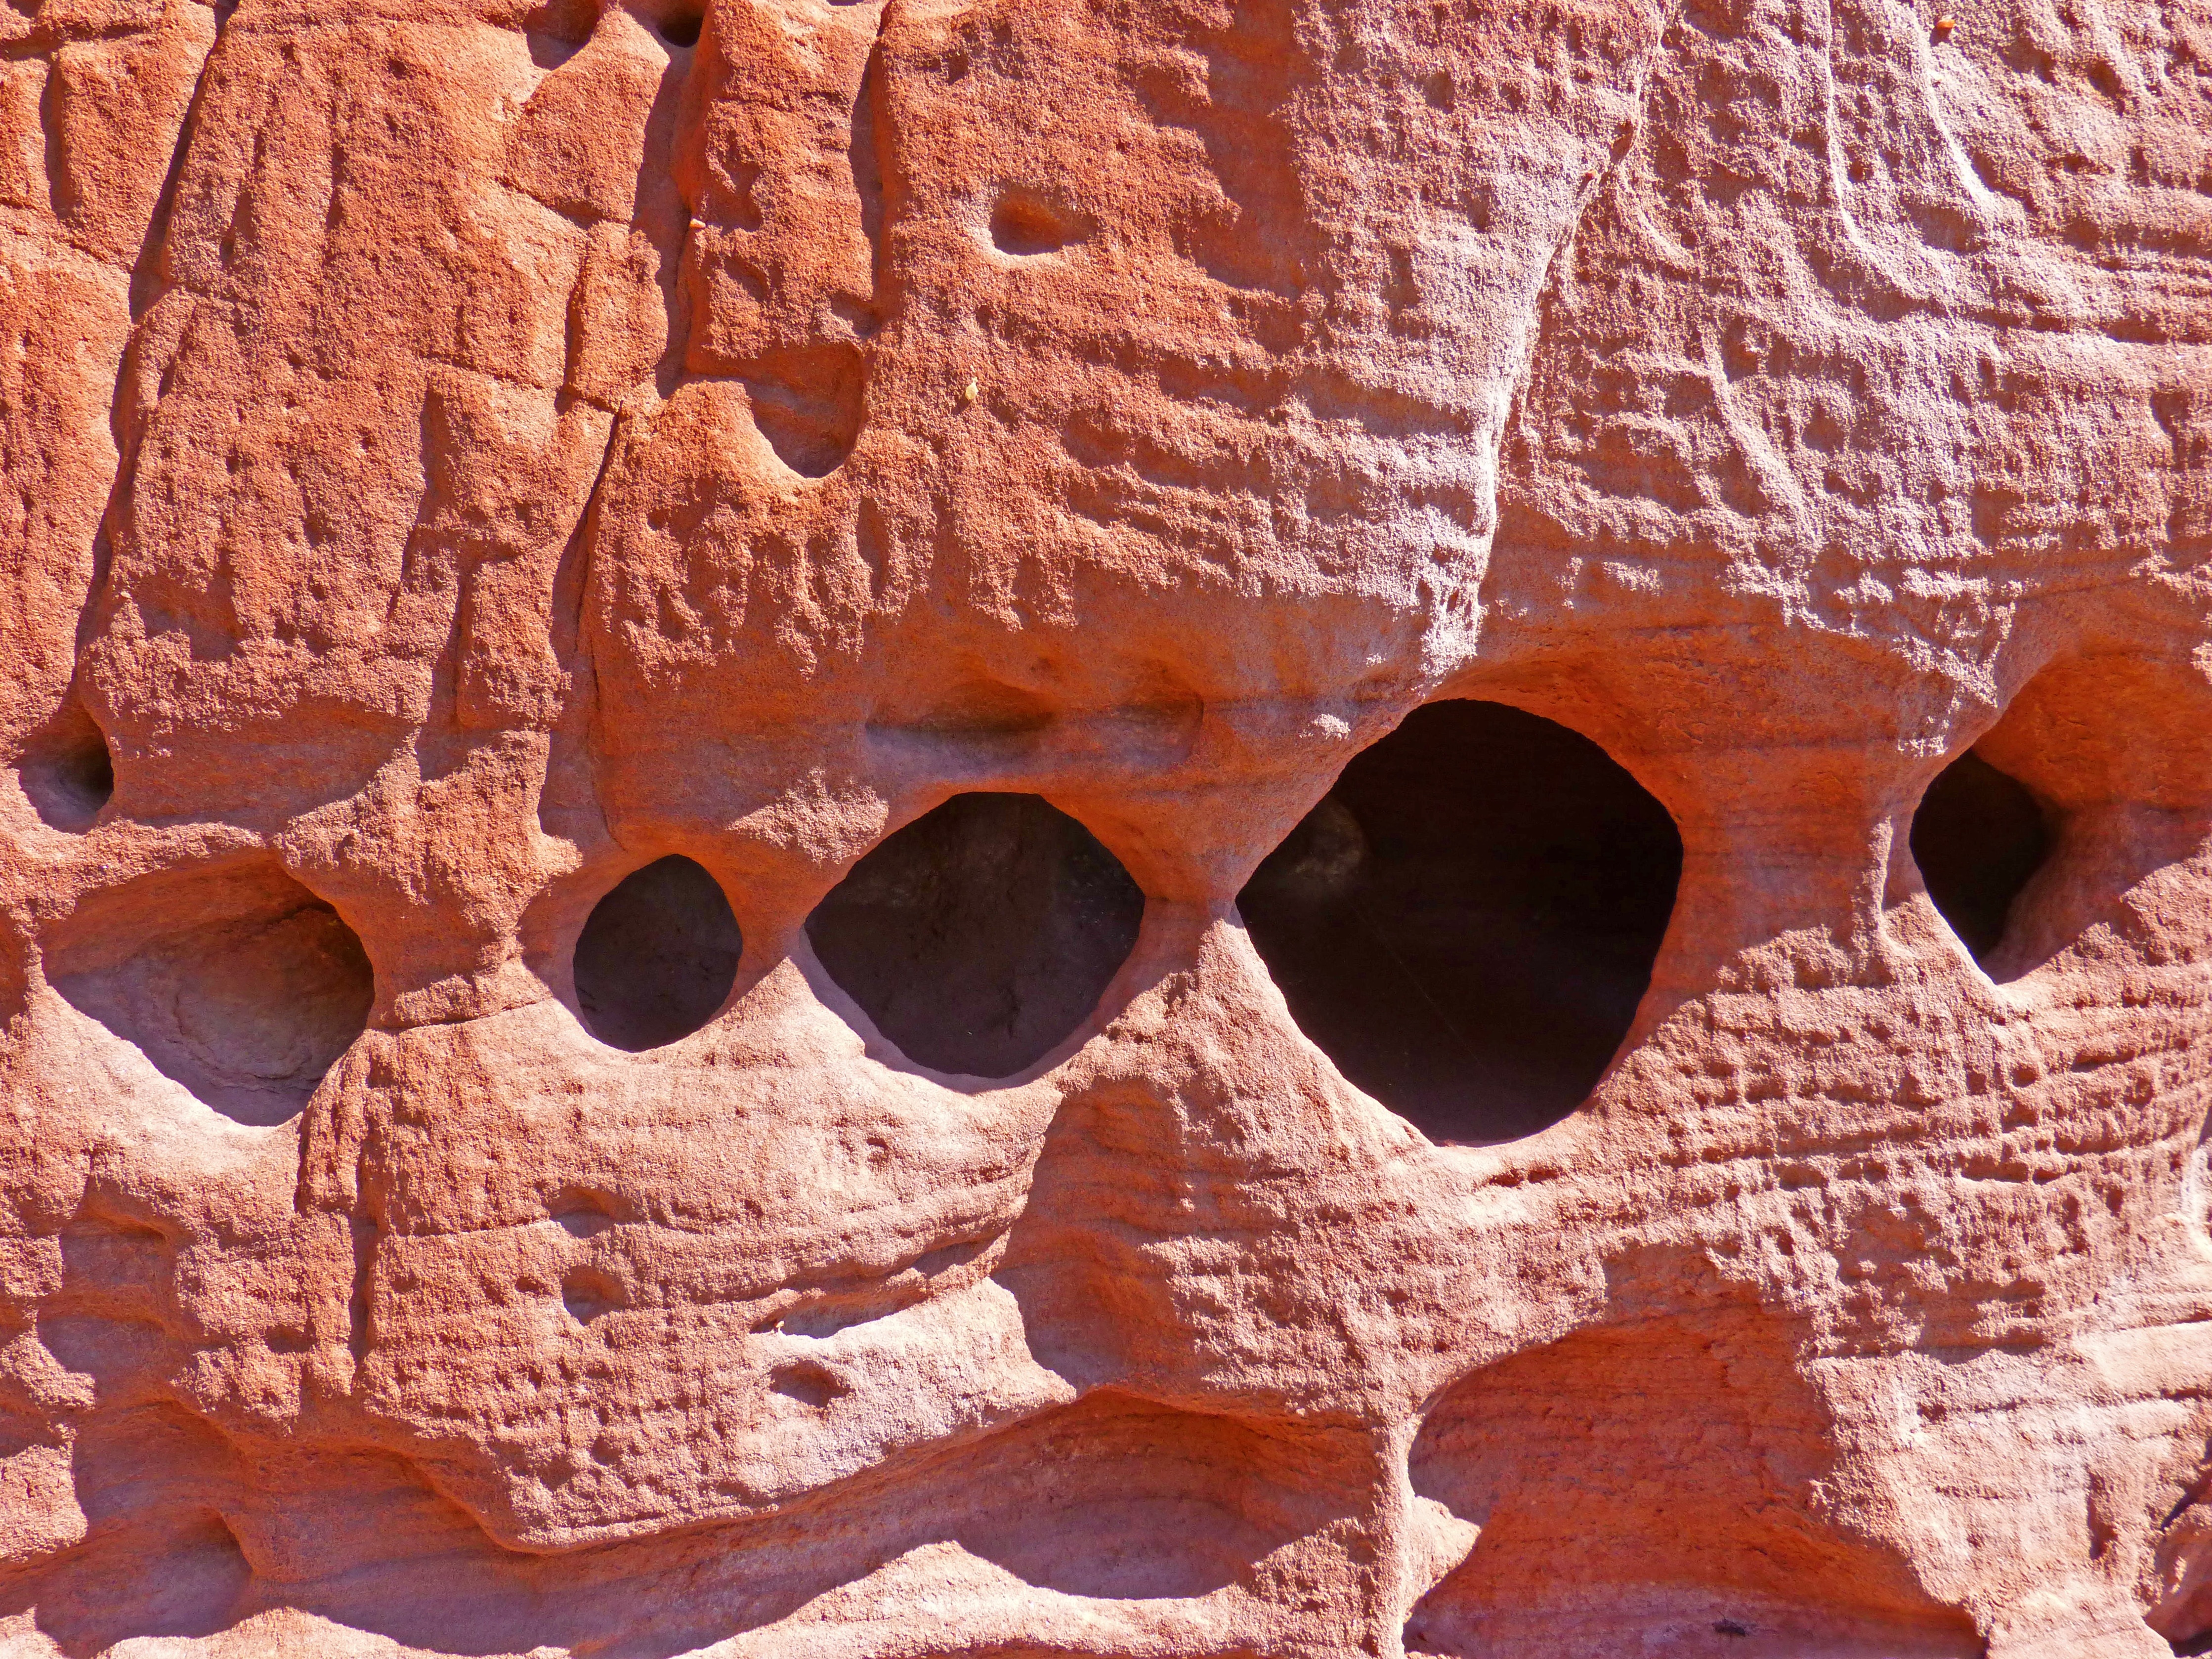
rock, wood, formation, arch, brick, material, sculpture, art, geology, temple, carving, holes, red sandstone, stone carving, ancient history, abstract forms, red stoneware